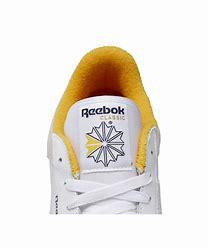
Brand: Reebok
Model: Ad Court